Deutsche Eishockey Liga

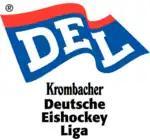
Former DEL logo (1994–1996). The first two seasons were sponsored by Krombacher Brewery

The DEL was founded in the 1994–95 season, consisting of teams from the Eishockey-Bundesliga's 1st and 2nd divisions. The condition of these earlier leagues had become intolerable. Many 1st and 2nd division teams were heavily in debt. The 2nd division attracted few sponsors and spectators. As a result, many clubs were forced to fold or withdraw to the lower leagues. Fans and corporate sponsors focused on the 1st Bundesliga teams, forcing the elite teams to invest heavily in players to avoid relegation. This increased budgets 25 percent over the previous two years.